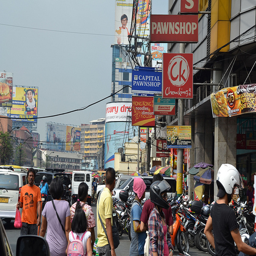
A bunch of people near some buildings in the city.
Long strip of signs for businesses with people walking on street
a group of people walking on a busy city street near motorcycles
A busy street in the city on a sunny day
Pedestrians on crowded city street with many advertising signs.